Lucidor

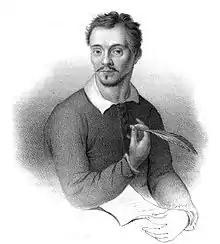
Lasse Lucidor.

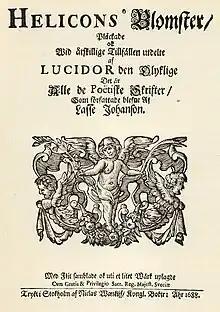
The front page of "Helicons blomster", the posthumous collection of poems by the poet Lucidor, published in 1688.

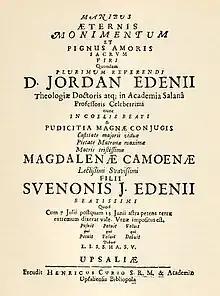
Front page of funeral poem for the young boy Sven Edenius.

Lars "Lasse" Johansson (1638 – August 13, 1674), usually referred to under his pseudonym Lucidor, was a Swedish baroque poet. He is remembered for his burlesque poetry that is seen as foreshadowing that of Johan Runius and, especially, Carl Michael Bellman, and for his dramatic death in a tumultuous brawl at the Fimmelstången tavern in Gamla stan in Stockholm. Lasse Johansson wrote under several different pseudonyms, but of these "Lucidor" (or , "Lucidor the Unfortunate", as he called himself on occasion) is the one under which he is commonly known today.